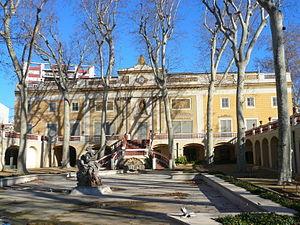
Sant Feliu de Llobregat est une commune de la province de Barcelone, en Catalogne, en Espagne, de la comarque de Baix Llobregat